Timothy Whites

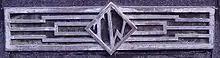
The Timothy Whites logo on this ventilator grille is still in place in 2009

Timothy Whites was a British chain of dispensing chemist and houseware stores.